Langkawi International Airport

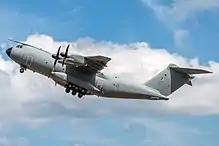
Royal Malaysian Air Force Airbus A400M Atlas taking off from Langkawi International Airport during LIMA 17

Langkawi Airport was initially used as an airfield by the Japanese Army, as well as the British Army in 1945.